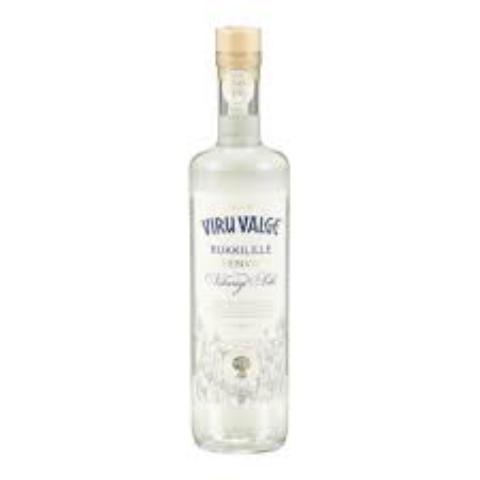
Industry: Food